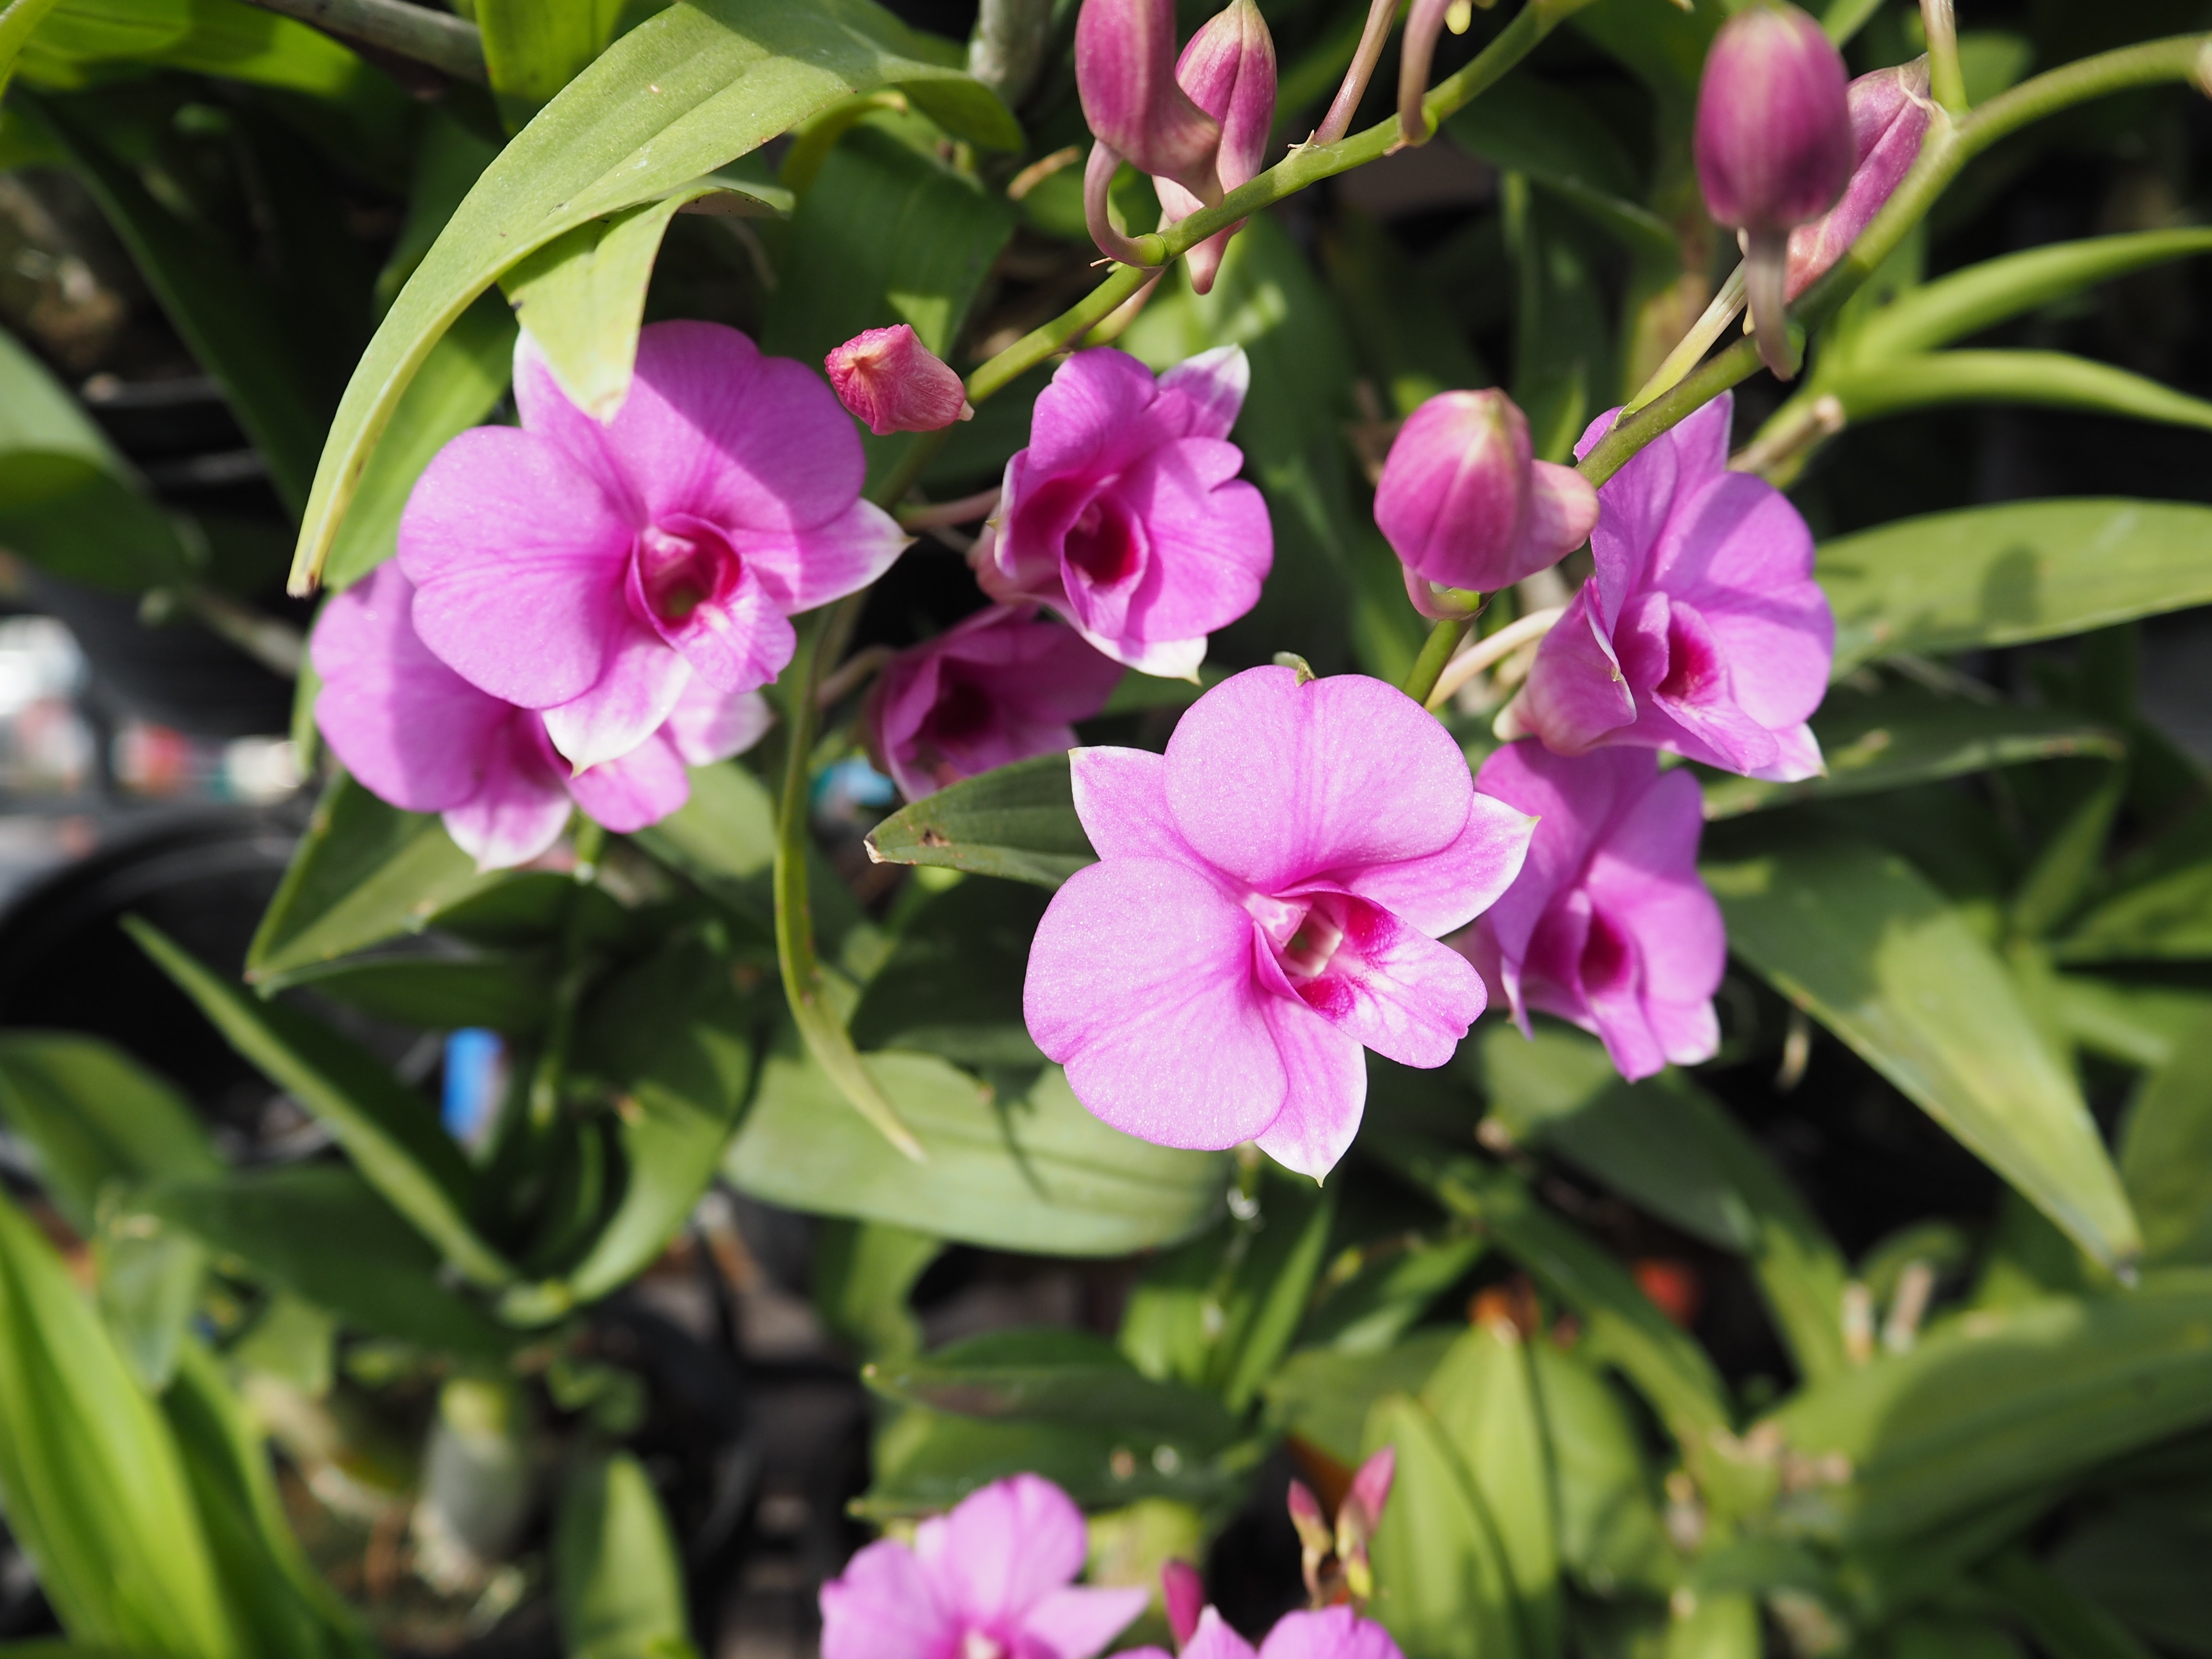
tree, nature, blossom, plant, flower, purple, bloom, spring, red, botany, garden, pink, flora, orchid, wildflower, flowers, shrub, flowering plant, crabapple, thai orchid, profusion pink, annual plant, land plant, everlasting sweet pea